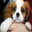
Label: dog